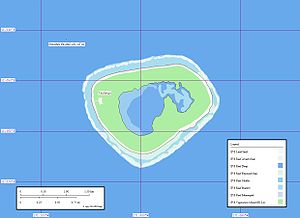
Swainsøen
Kort over Swainsøen.
Swainsøen er en atol i Tokelau-øgruppen i Stillehavet. Kulturelt er er den en del af Tokelau, men den administreres af USA som en del af Amerikansk Samoa. Swainsøen er også kendt som Olosengaøen eller Olohegaøen. Den ejes af Jenningsfamilien og bruges til kopraplantager. Øen har en befolkning på 17 tokelausere, som høster kokosnødderne. Øens areal er 186,5 ha, men kun 150,8 ha er land. I midten af øen er en lagune på omkring 35,8 ha.